You Are Not My Mother

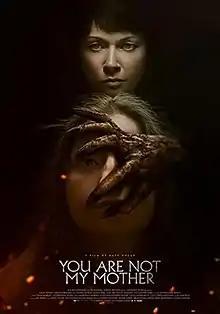
Theatrical release poster

You Are Not My Mother is a 2021 Irish psychological horror film written and directed by Kate Dolan. The film stars Hazel Doupe as Char, a young woman at odds with her grandmother Rita (Ingrid Craigie) after her mother Angela (Carolyn Bracken) briefly goes missing, only to return soon afterward with a radically changed personality.